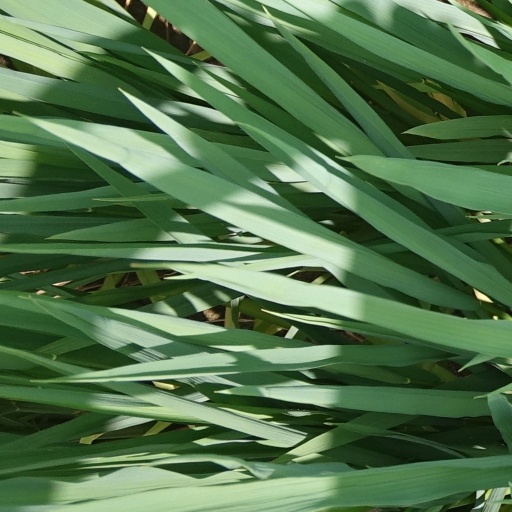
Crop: rice